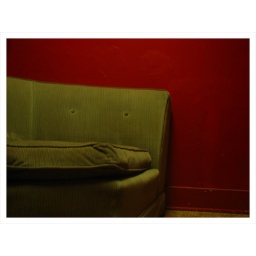
Perhaps a seat of infamous history in the bathroom at the bar....